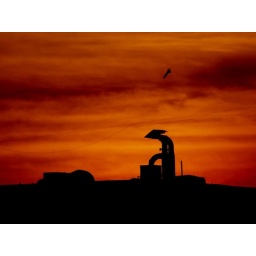
View from roof of my house in Pune.